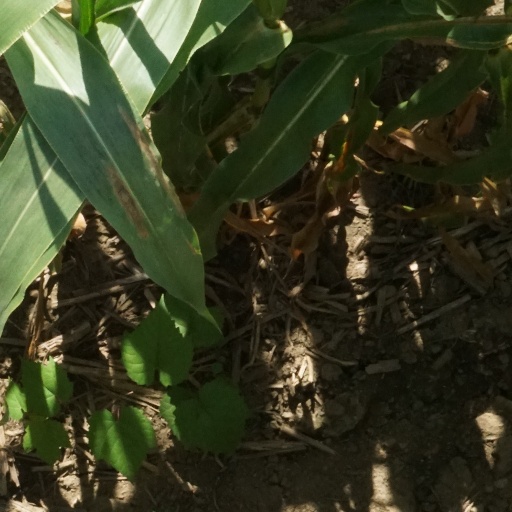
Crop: maize; corn